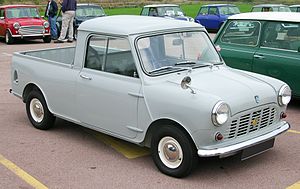
Morris Mini / Varianter / Mini Pick-up (1961–1982)
1972 Mini Pickup.
Morris Mini, i Danmark solgt under navnet Morris Mascot, var en lille bil som blev produceret af British Motor Corporation og dets efterfølgere fra 1959 til 2000. Modellen var identisk med Austin Mini, i Danmark kaldet Austin Partner. Den danske importør var DOMI.